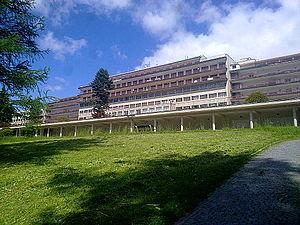
Vyšné Hágy est une localité de la ville de Vysoké Tatry. Elle est située à 1 125 m d'altitude. Fondé en 1890, elle est actuellement le centre thermal le plus important des Hautes Tatras.